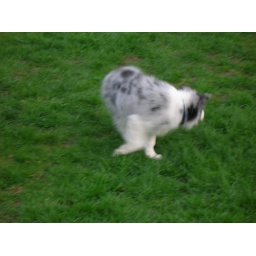
Faith my blue merle border collie running around the garden.